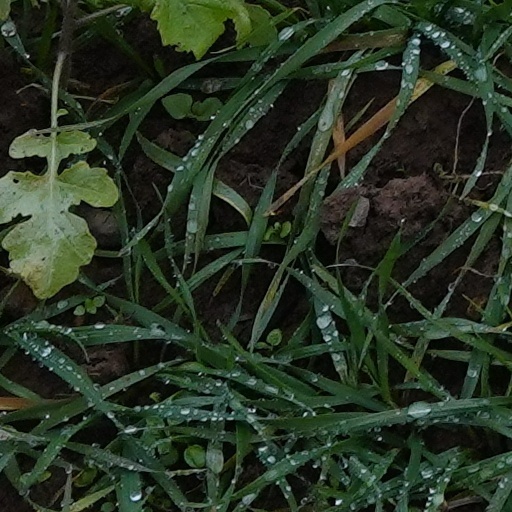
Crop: wheat